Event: Hurricane Matthew
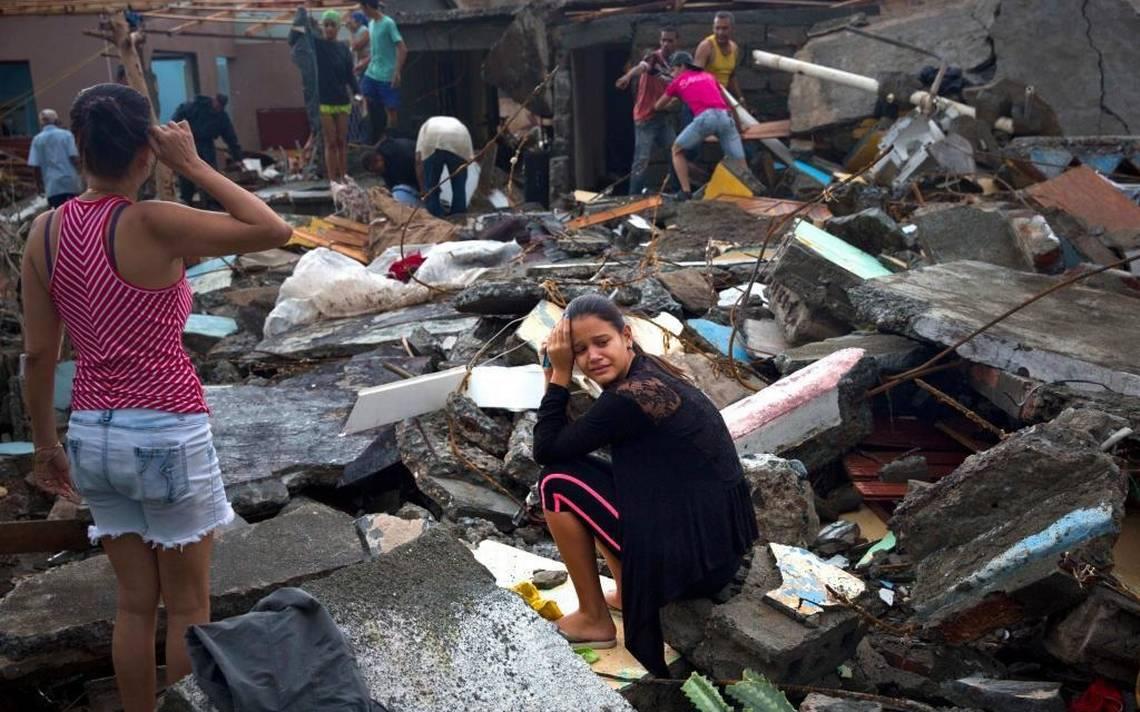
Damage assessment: damage